The Control Group

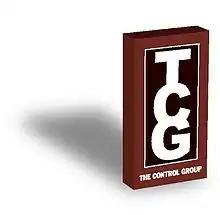

The Control Group is an independent record label, founded by Nabil Ayers in Seattle, Washington in 2002. Notable artists who have released albums on The Control Group include El Perro del Mar, Lykke Li, Cate Le Bon, Alice Boman and Wildbirds & Peacedrums. The Control Group is also known for vinyl releases and reissues by Spinal Tap, Grandaddy, The Killers, Kings Of Leon, Giorgio Moroder and PJ Harvey.